Hampton's Ford Stage Stop and Barn

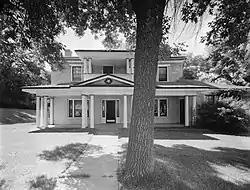
Hampton's Ford Stage Stop in 1967; front view not revealing Saltbox roof extending to rear

The Hampton's Ford Stage Stop and Barn is a historic district in northeastern Box Elder, Utah, United States, (about northwest of the community of Collinston) that is listed on the National Register of Historic Places.